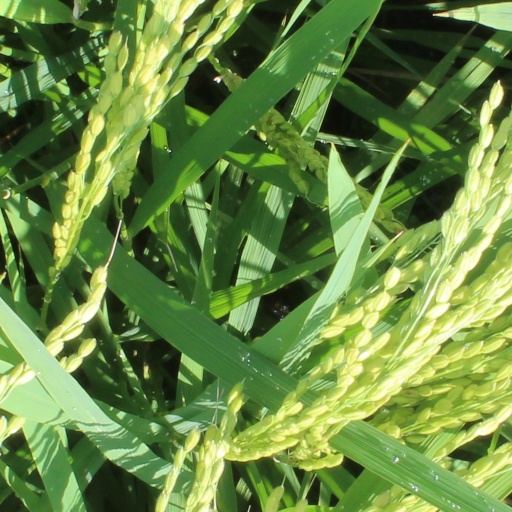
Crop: rice